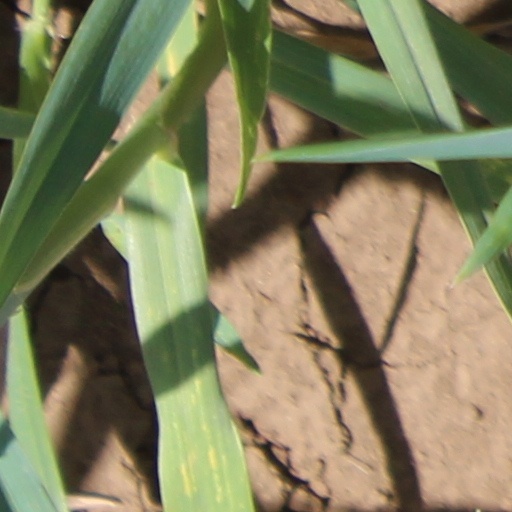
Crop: wheat